Christmas wafer

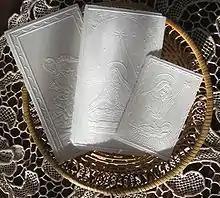

Christmas wafer (plural ; , plural ; , plural ) is a Catholic Christmas tradition celebrated in Poland, Lithuania, Moravia, and Slovakia. The custom is traditionally observed during "Kūčios" in Lithuania and "Wigilia" in Poland on December 24.